Theatre Europe

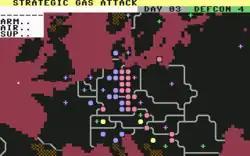
A map displaying NATO and Soviet troop deployments in Europe. The background colour will turn red once a chemical or nuclear strike is imminent.

The game is a turn-based strategy and revolves around a fictional conflict between the powers of NATO and allies of the Warsaw Pact. The player has the choice of choosing either NATO or the Warsaw Pact (collectively referred to as Soviet forces), or a "demo" computer versus computer option, where the game plays itself. The game takes place over a period of 30 in-game days, in which one day is equal to one "round". There are three types of difficulty; level one, in which unless provoked, the enemy will not use nuclear weapons, whilst levels two and three will enable the enemy to use nuclear and chemical attacks to prevent the player from winning the game.